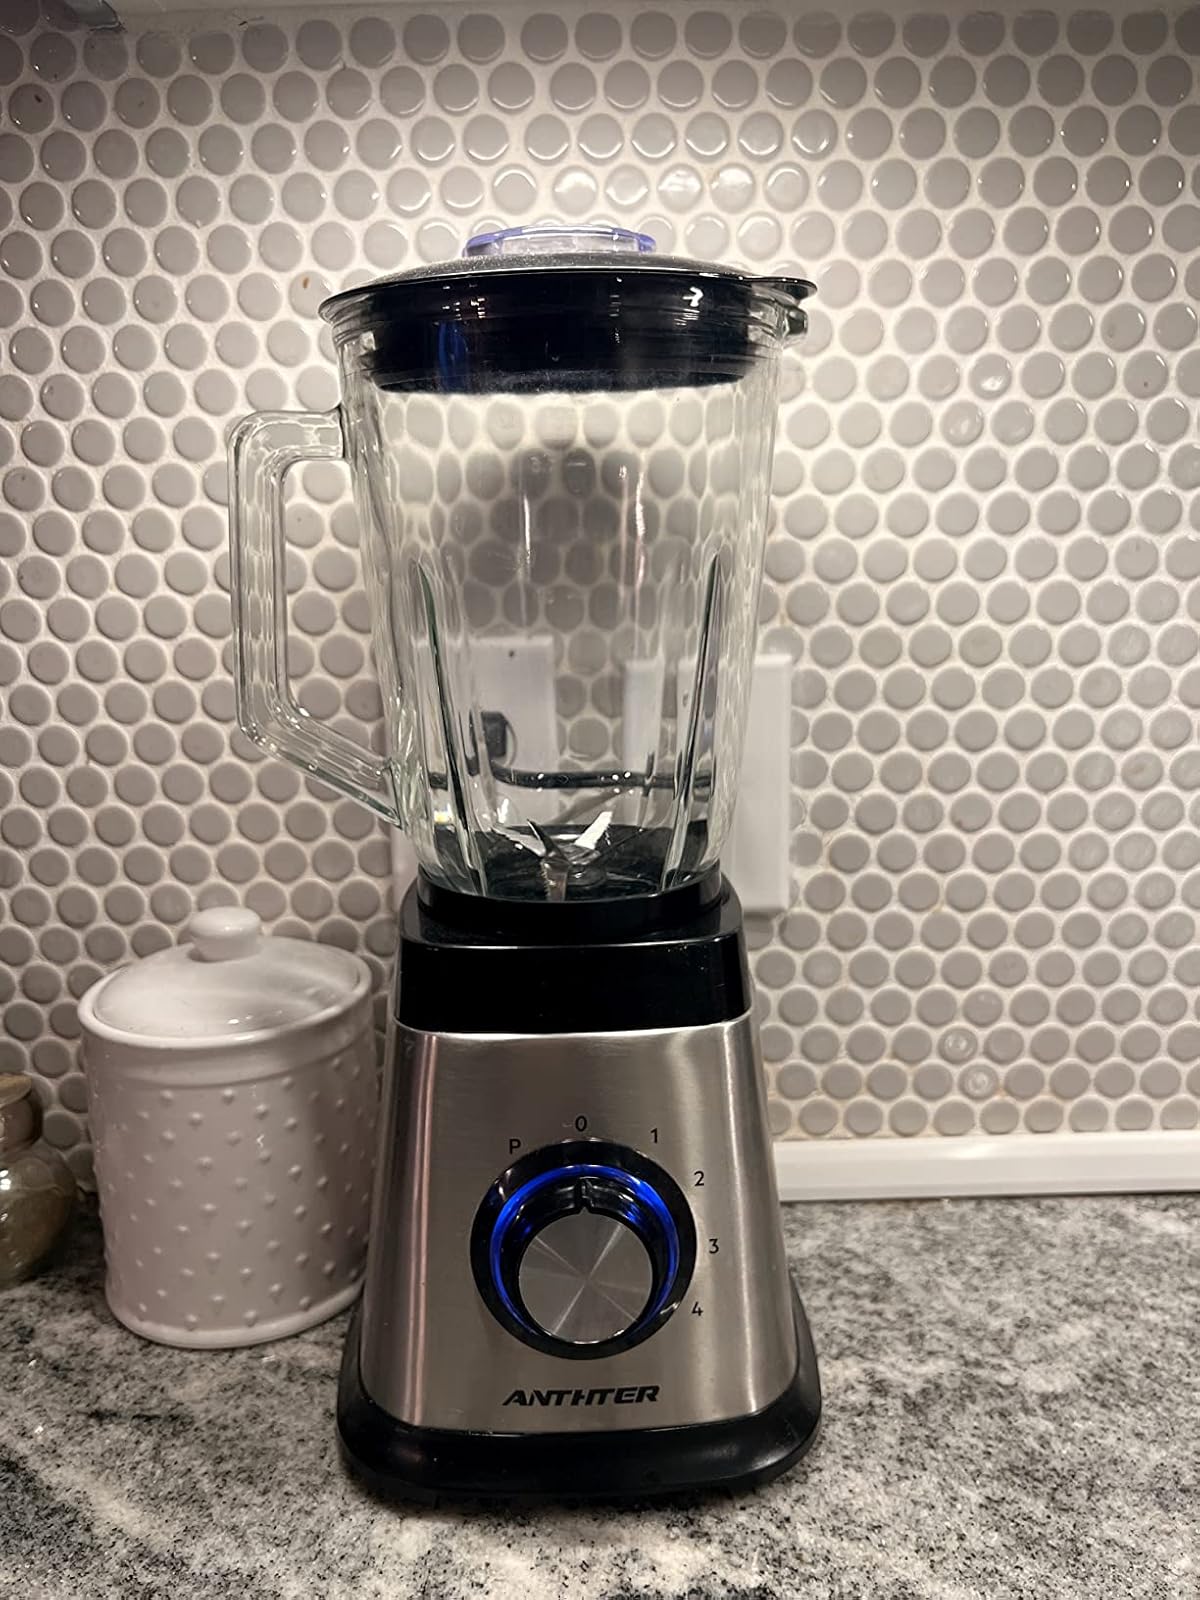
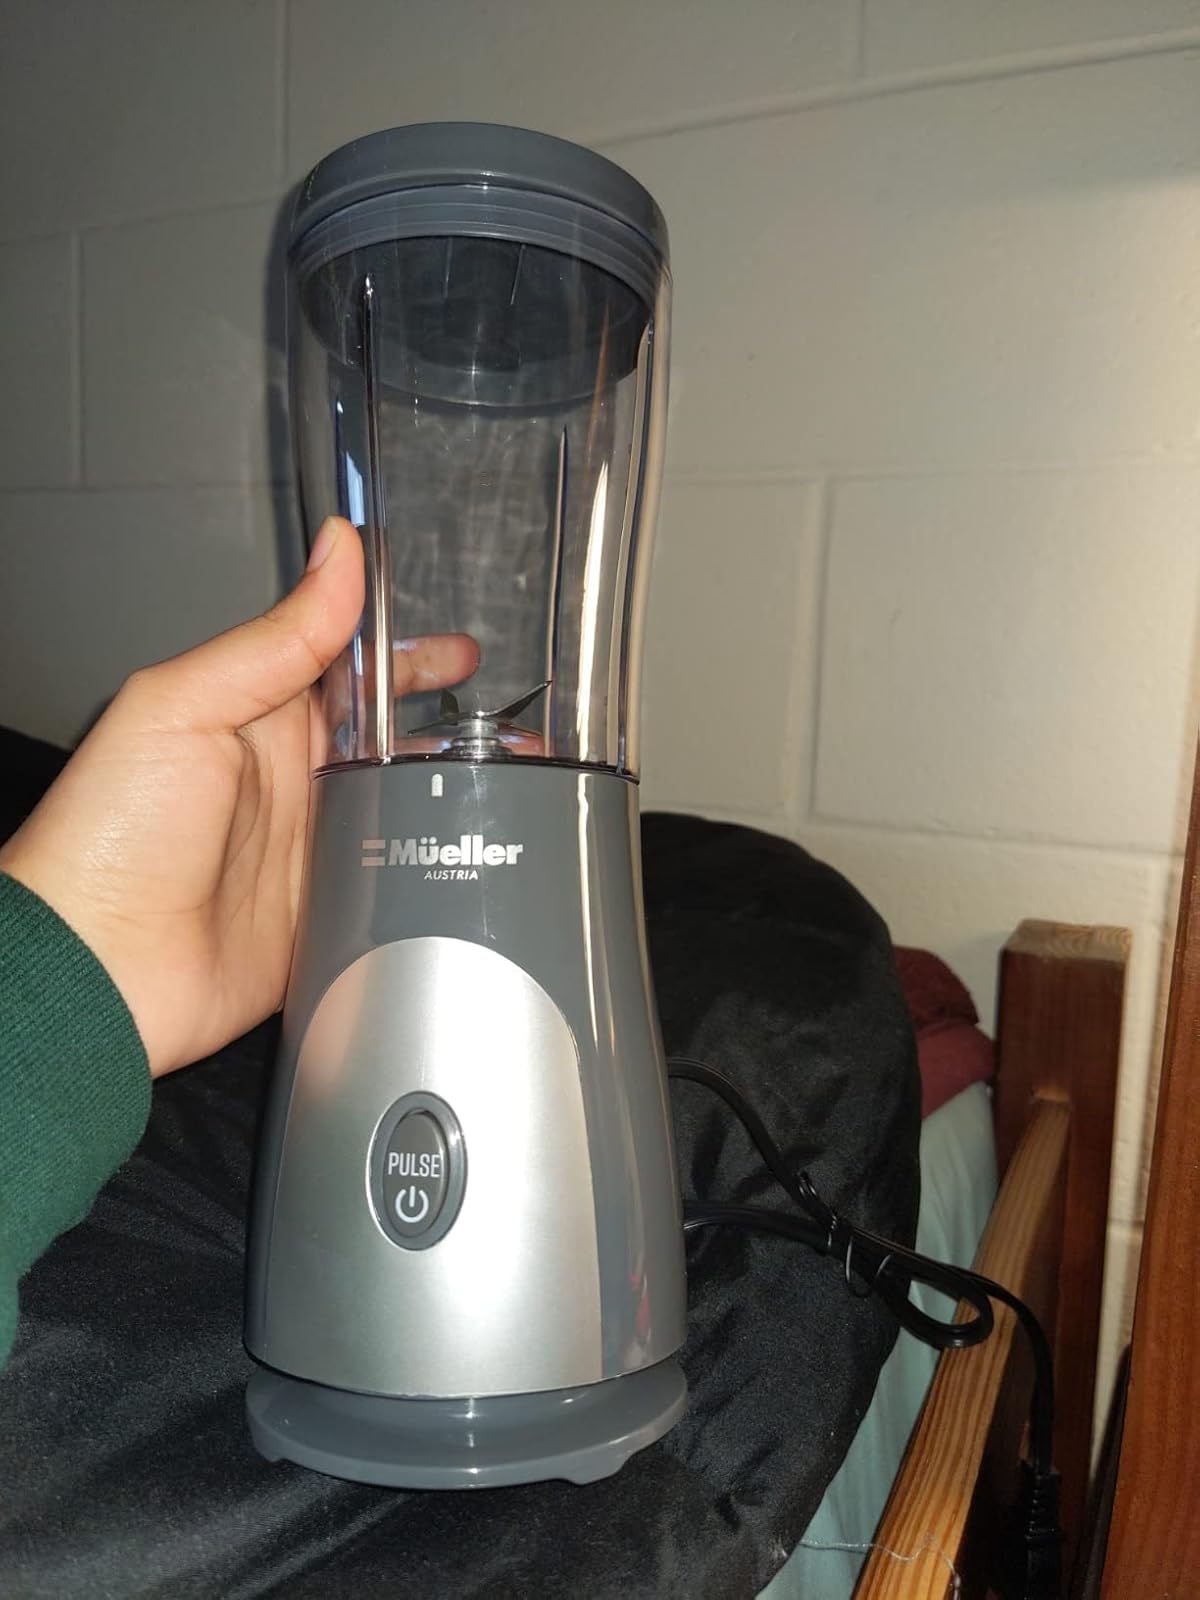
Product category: items_blender
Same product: no